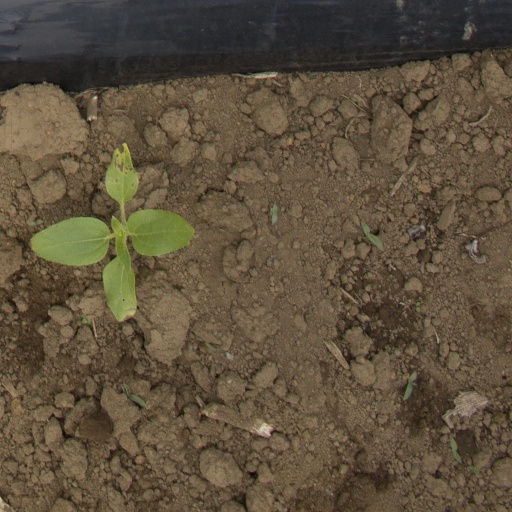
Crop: Jerusalem artichoke